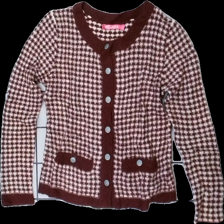
View: front
Type: Cardigan
Category: Ladies
Brand: Indiska
Colors: White, Red
Material: 60% wool 40% nylone
Pattern: Dots
Cut: Regular
Size: S
Season: All
Damage location: top center
Damage 2 location: middle center
Price range: <50
Recommended usage: Reuse
Description: prickig kofta med knappar fram